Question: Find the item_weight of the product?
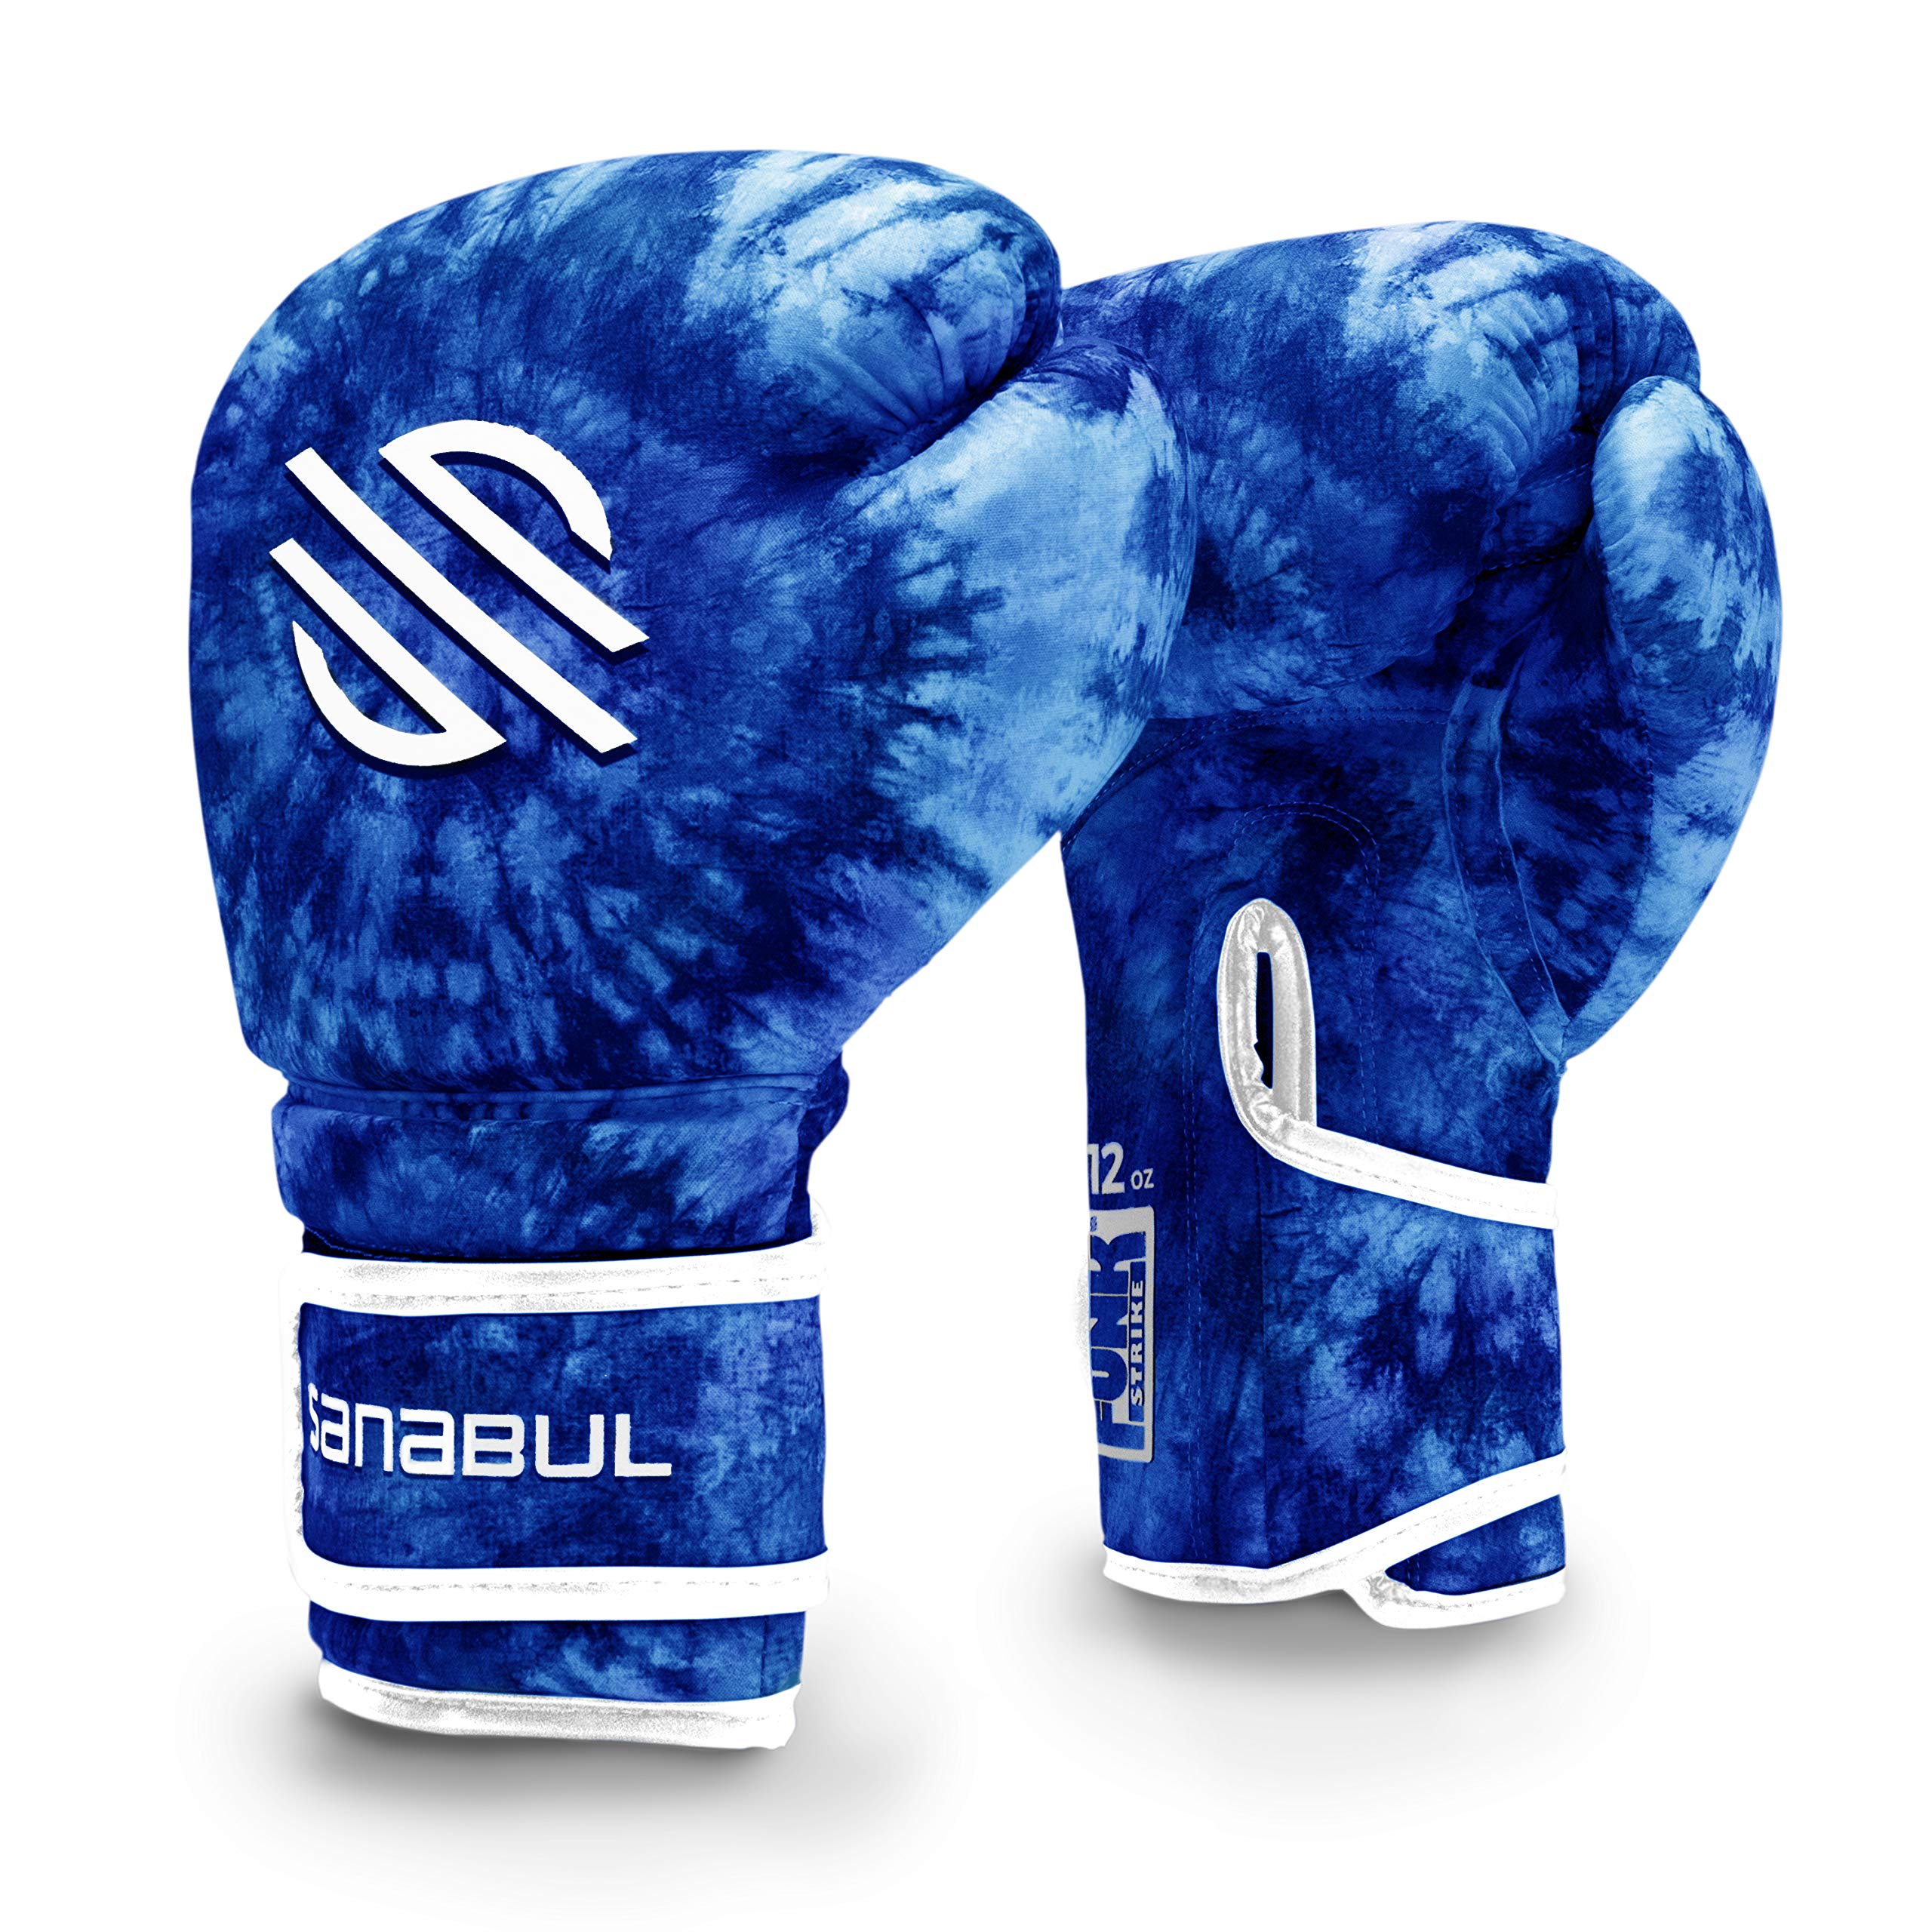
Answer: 12.0 ounce